I'm the Capataz

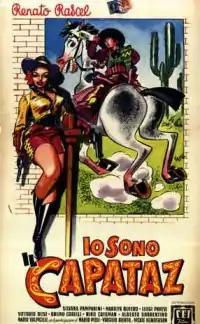

I'm the Capataz (Italian: Io sono il capataz) is a 1951 Italian western-comedy film directed by Giorgio Simonelli, and starring Renato Rascel, Silvana Pampanini and Marilyn Buferd.